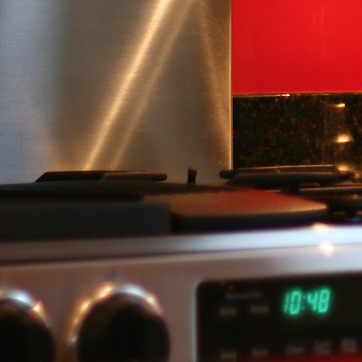
Material: metal